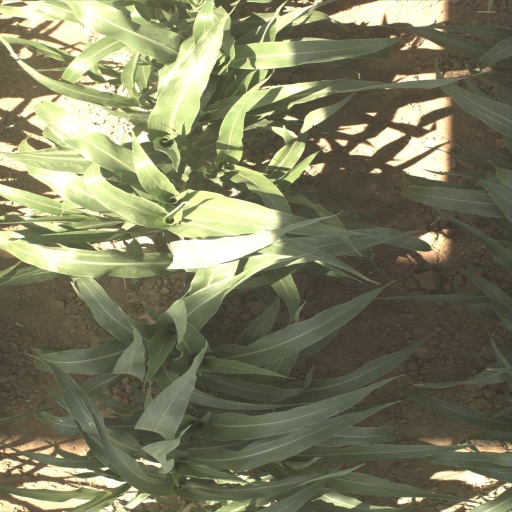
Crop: sorghum